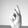
ASL letter: K